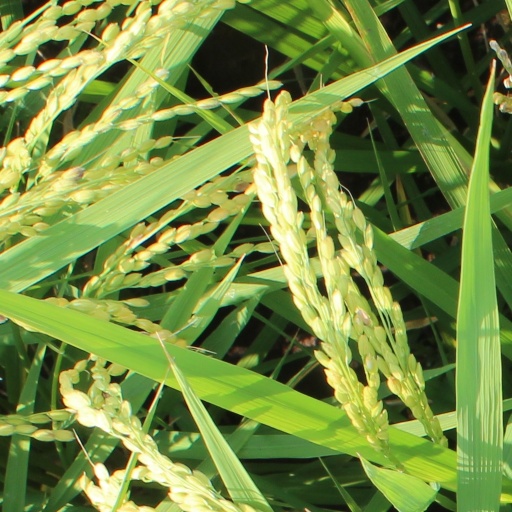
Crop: rice